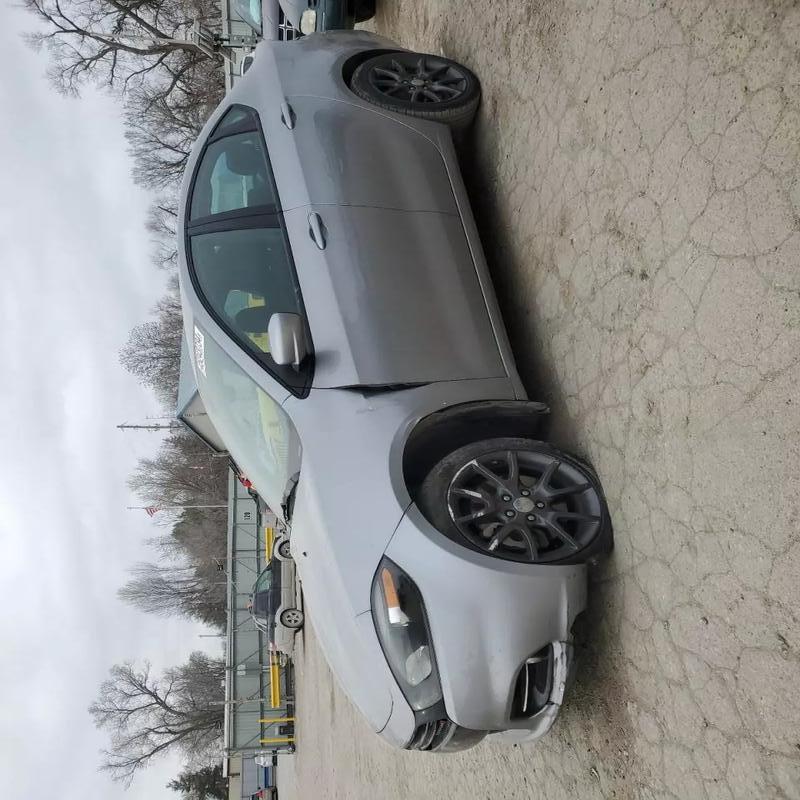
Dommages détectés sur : aile avant gauche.
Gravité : mineur